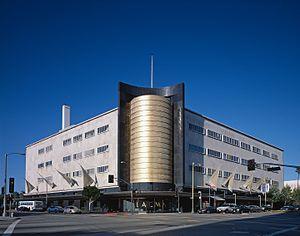
Cette liste, forcément incomplète puisqu'il n'existe pas de catalogue raisonné des œuvres de Braque, recense en priorité, parmi les pièces les plus importantes de l'artiste, celles qui sont exposées dans des musées. Ou bien, dans le cas de collections particulières, celles qui sont le plus souvent prêtées et qui apparaissent dans les rétrospectives. Les œuvres de Georges Braque se composent principalement de tableaux, catégorie dans laquelle se trouvent les papiers collés, qui sont des compositions, à ne pas à confondre avec des collages. L'artiste a aussi réalisé des livres d'artistes, des lithographies, des eaux-fortes, des sculptures, des tapisseries et des bijoux.